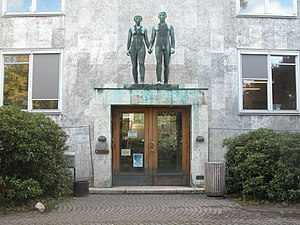
Kaj Gottlob / Uddannelse og virke
Universitetsparken 1, København (1939).
Niels August Theodor Kaj Gottlob, dansk arkitekt og en af nyklassicismen og funktionalismens betydeligste skikkelser. Som først professor ved Kunstakademiets Arkitektskole 1924-1938 og siden som kongelig bygningsinspektør 1936-1957 satte han et stort aftryk på det offentlige byggeri i mellem- og efterkrigstiden.